Greenlaw

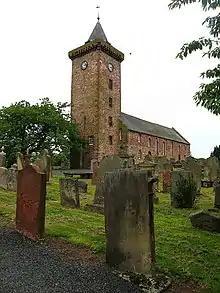
Greenlaw Church completed in 1675

Greenlaw was first made the county town of Berwickshire in 1596. At that time, Greenlaw was situated about south of the present village, atop a hill - the 'Green Law'. This area is now known as Old Greenlaw.